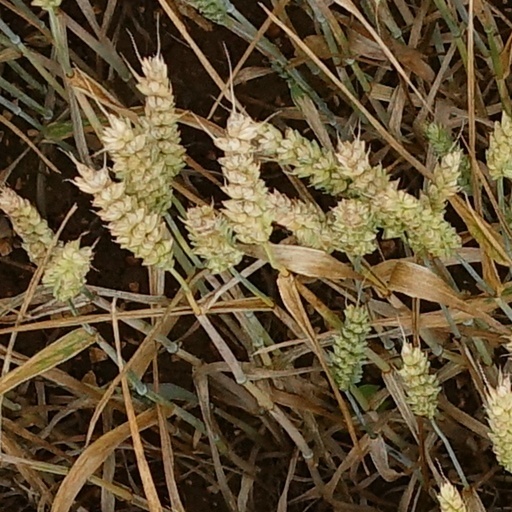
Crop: wheat